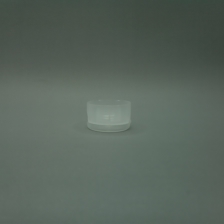
Color: white/transparent
Cap type: flip-top cap